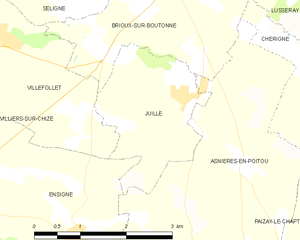
Carte des communes françaises Juillé